Oakland Raiders relocation to Las Vegas

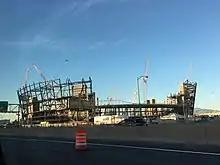
Allegiant Stadium in December 2018

Al Davis often visited Las Vegas and sometimes considered moving the Raiders to the city. The first professional football game ever played in the Las Vegas area was a Raiders preseason game against the Houston Oilers in 1964 at the original Cashman Field. Mark Davis purchased LasVegasRaiders.com in 1998 and renewed the domain registration each year. On February 23, 2015, while still involved in the Carson project, Mark Davis attended a secret meeting at the University of Nevada, Las Vegas (UNLV) International Gaming Research Center to look at Las Vegas sports betting, its effect on pro sports, how it could affect a pro sports team in Vegas and how the Raiders and the NFL could possibly work in Las Vegas. At the time Las Vegas was seen as a long-shot candidate to win the Raiders. The meeting was set up by Napoleon McCallum, a former Raiders player turned Las Vegas Sands employee. McCallum approached Davis about moving the team to Las Vegas before a Broncos-Raiders game on November 9, 2014, in Oakland. McCallum was the first to suggest a meeting with UNLV about the idea. Previously, Las Vegas officials, notably Mayor Carolyn Goodman, had suggested building a stadium near Las Vegas Motor Speedway. At the meeting were Davis and McCallum, along with then-UNLV president Don Snyder and Bo Bernhard, executive director of the International Gaming Institute. The meeting would not be publicly revealed until two years later.